Dingpu metro station

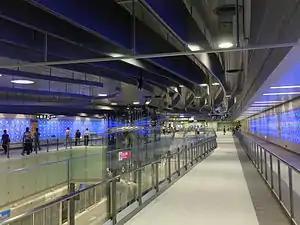
Station mezzanine

Dingpu station is a subway station of Taipei Metro. This station is a 2 km extension to and the western terminus of the Bannan line. Dingpu station is located in Tucheng District, New Taipei City.